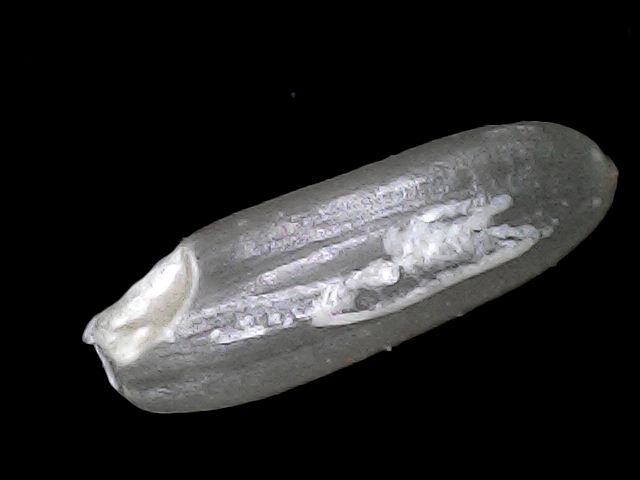
Rice variety: BD30